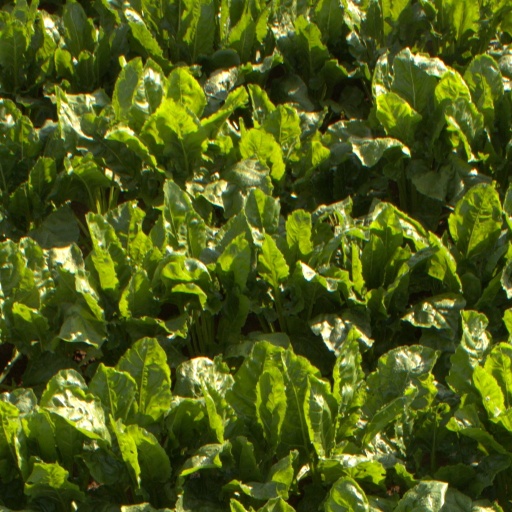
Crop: sugar beet